Pteropus

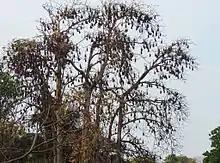
A roosting colony of Indian flying foxes

Most flying fox species are gregarious and form large aggregations of individuals called colonies or "camps." The large flying fox forms colonies of up to 15,000 individuals, while the little red flying fox forms colonies of up to 100,000 individuals. A few species and subspecies, such as Orii's flying fox ("P. dasymallus inopinatus") and the Ceram fruit bat, are solitary.